Alla, California

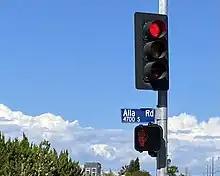
Alla Road was probably laid out between 1902 and 1905

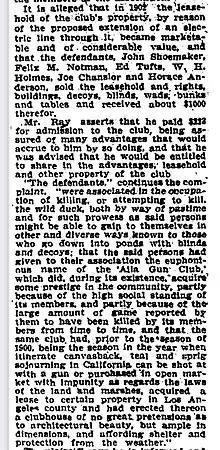
Alla Gun Club members hunted canvasback and teal ducks

Alla is a former streetcar station and archaic place name located near Marina del Rey in the Westside region of Los Angeles County, California.